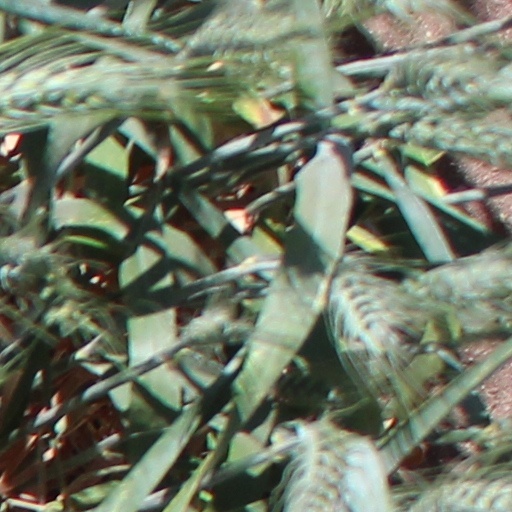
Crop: wheat